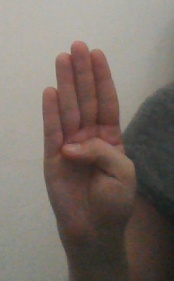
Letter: kaaf